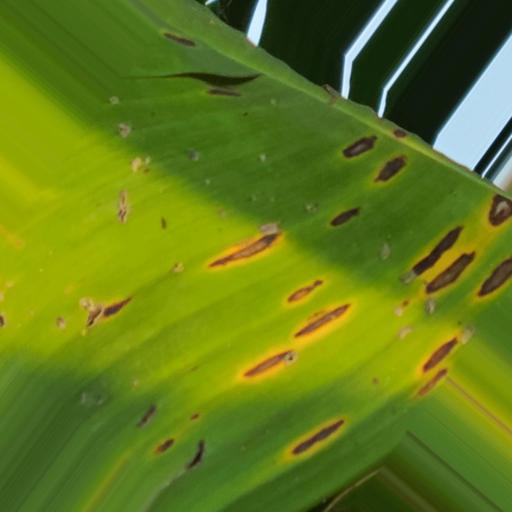
Label: yellow_sigatoka